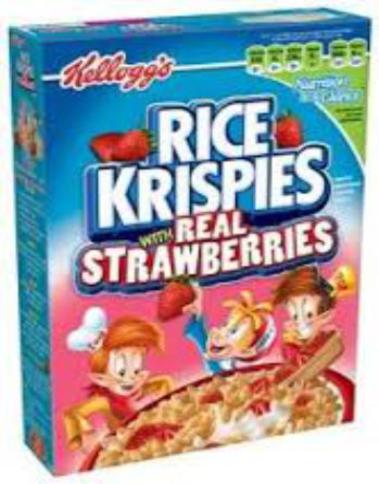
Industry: Food